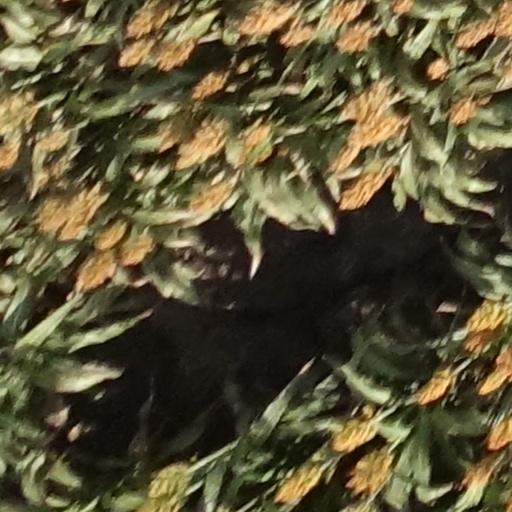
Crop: sorghum